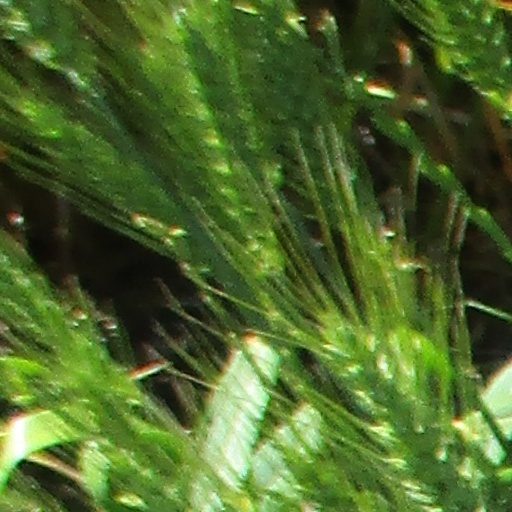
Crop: wheat